La Loma Cemetery

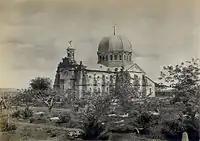
La Loma Cemetery in 1900

The La Loma Cemetery is one of the oldest cemetery in Manila with an area of slightly less than . After an earthquake struck Manila in 1863, the Spanish authorities saw the need to find a new cemetery for the city as Paco Cemetery was already running at full capacity. The task was given to Vicente Carranceja, the Inspector General for Public Works. With a budget of P30,000 from the "Ayuntamiento" he worked with Marcelo Ramirez and began the project on August 3, 1864. The cemetery opened in 1884 and was originally known as "Cementerio de Binondo" (Binondo Cemetery) as the area was then under the jurisdiction of Santa Cruz during the Spanish Colonial Period.